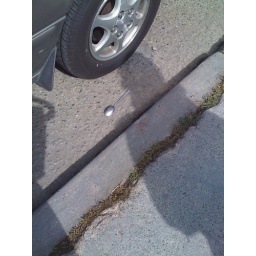
this was on the ground by the car